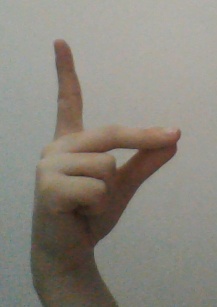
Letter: ta